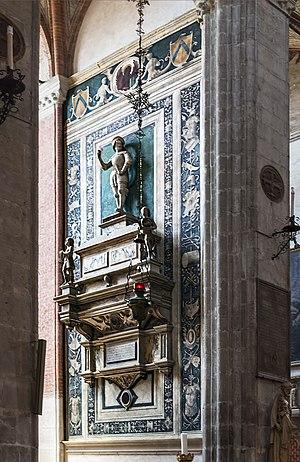
La basilique Santa Maria Gloriosa dei Frari, appelée communément I Frari, est une des principales églises de Venise. Elle est située sur le Campo dei Frari, dans le sestiere de San Polo. Dédiée à l'Assomption de Marie, elle a reçu le titre de basilique mineure.